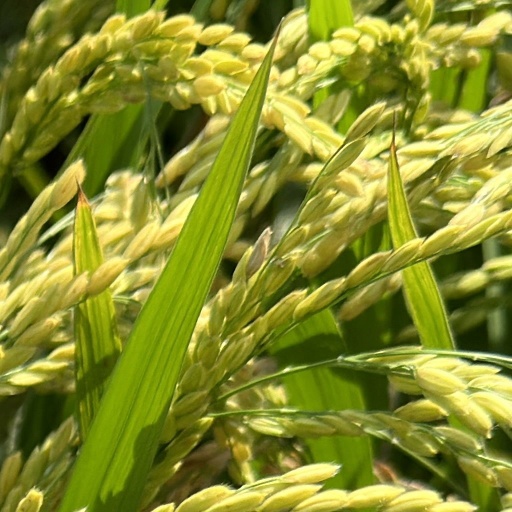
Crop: rice